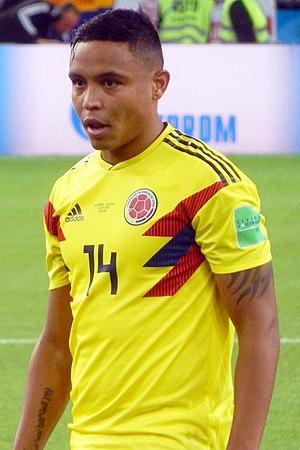
Luis Fernando Muriel Fruto, né le 16 avril 1991 à Santo Tomás, est un footballeur international colombien, qui évolue au poste d'attaquant au sein du club italien de l'Atalanta Bergame.